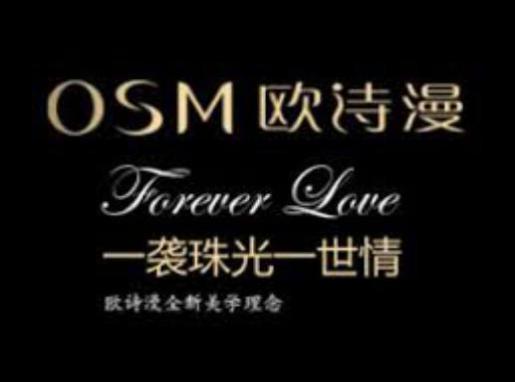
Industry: Necessities